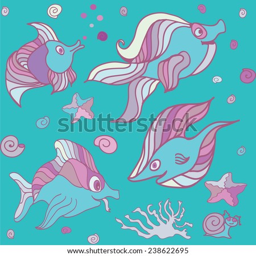
illustration of a group of sea creatures